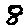
Label: 8